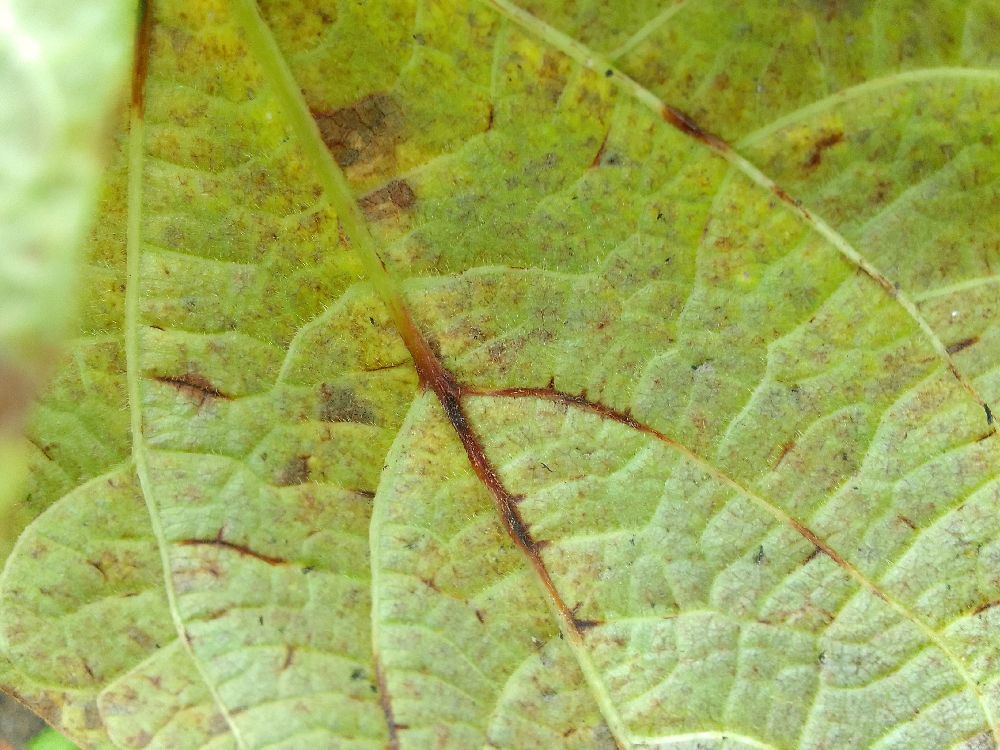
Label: anthracnose